Biete Qeddus Mercoreus

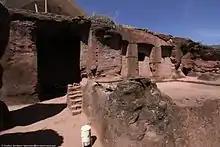
The rock church Biete Qeddus Mercoreus in Lalibela, Ethiopia

Biete Qeddus Mercoreus is an underground Orthodox rock-cut monolith church located in Lalibela, Ethiopia. It was built during the Kingdom of Axum. It is part of UNESCO World Heritage Site at Lalibela. Biete Qeddus Mercoreus (House of St. Mercoreos/House of St. Mark) may be a former prison because of ankle shackles found there.